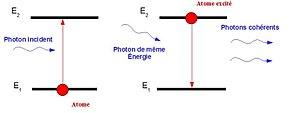
Schéma de l'émission Laser
La spectrométrie d'émission atomique de plasma induit par laser ou spectrométrie d'émission optique de plasma induit par laser, appartient à la famille des techniques de spectroscopie d'émission atomique.